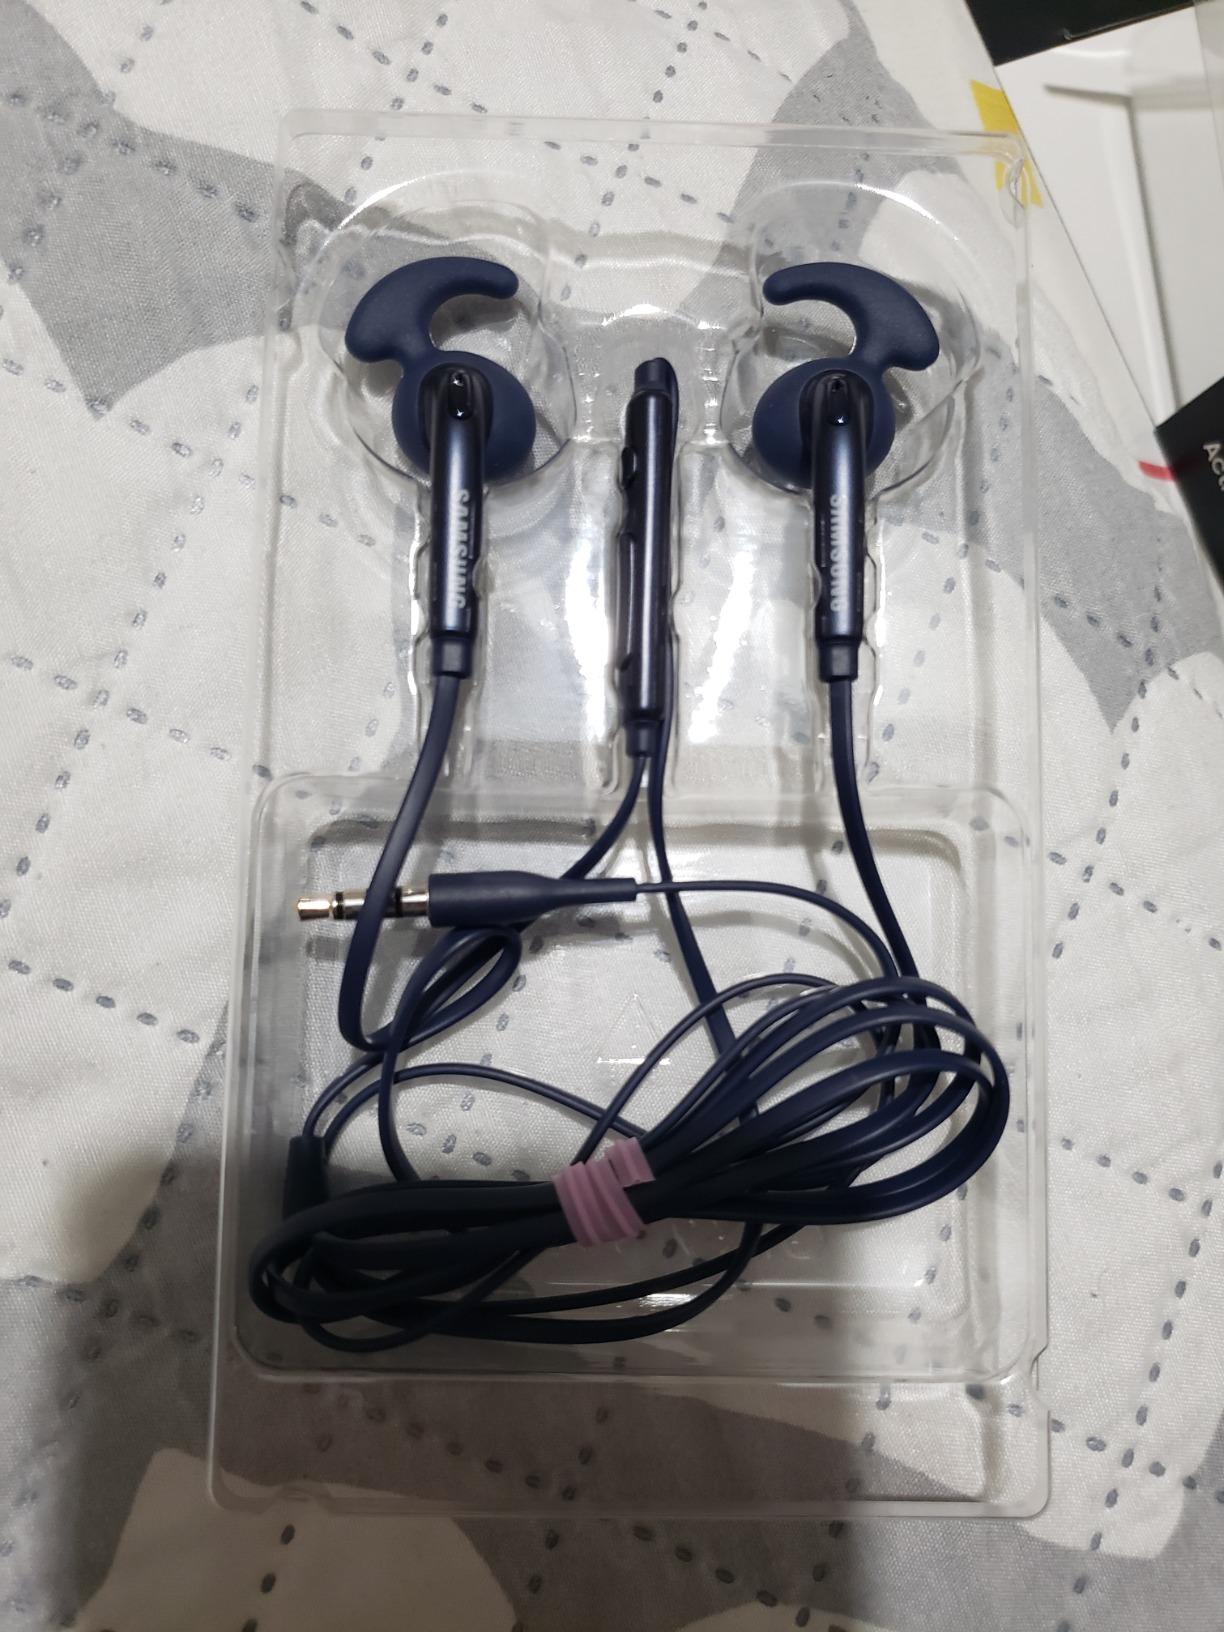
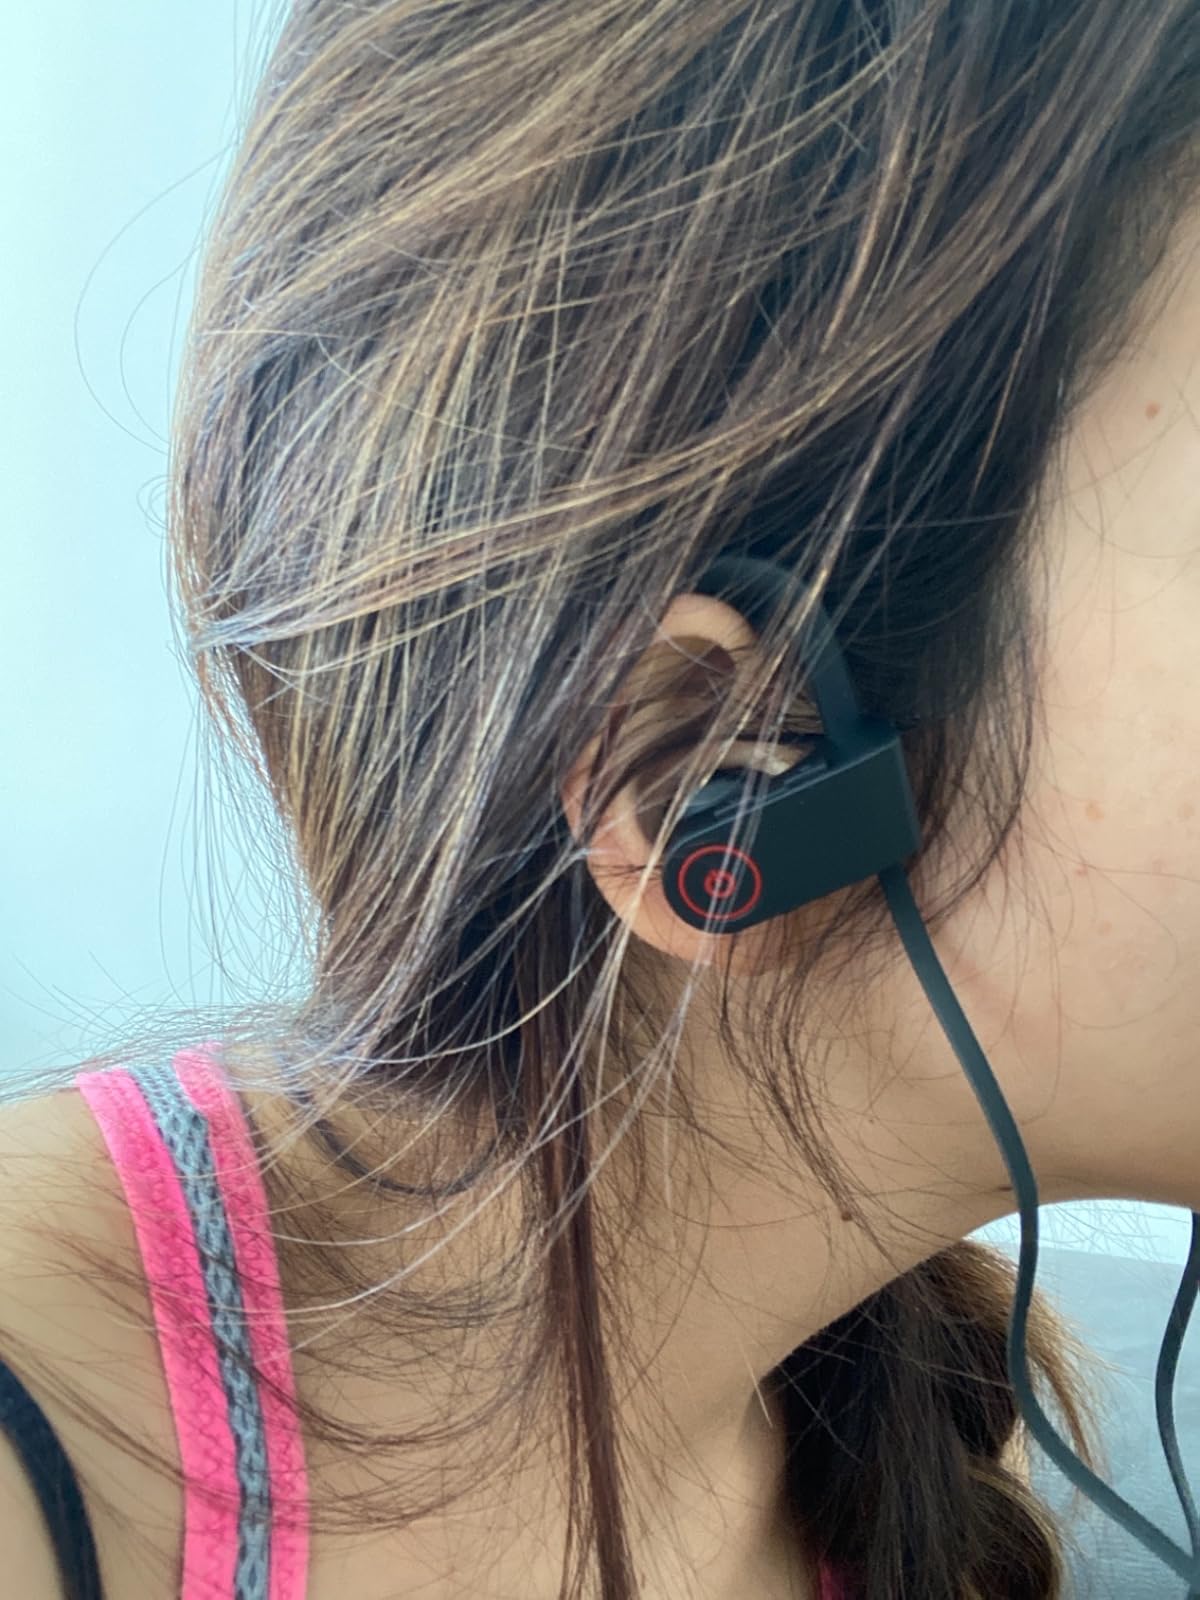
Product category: headphones
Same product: no